Chikara Campeonatos de Parejas

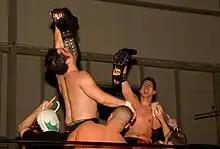
Former two-time champions, 3.0, celebrating their first title win over F.I.S.T.

This title, when compared to other titles, is unorthodox due to the nature of how a team earns a title shot. A team becomes eligible to challenge for the Campeonatos de Parejas as soon as they earn three points. Teams rack up points by winning tag team matches. As soon as they get the three points, they can challenge the reigning Campeones for the title. However, if they lose a match, the team loses all of their points and must start again. Essentially, when a duo wins three tag team matches in a row, they are eligible to have a title shot. As of You Only Live Twice, all previous points accumulated by teams have been reset and removed entirely. Per Lucha Libre tradition, title defenses are Campeones vs. Retadores in Two out of Three Falls match.